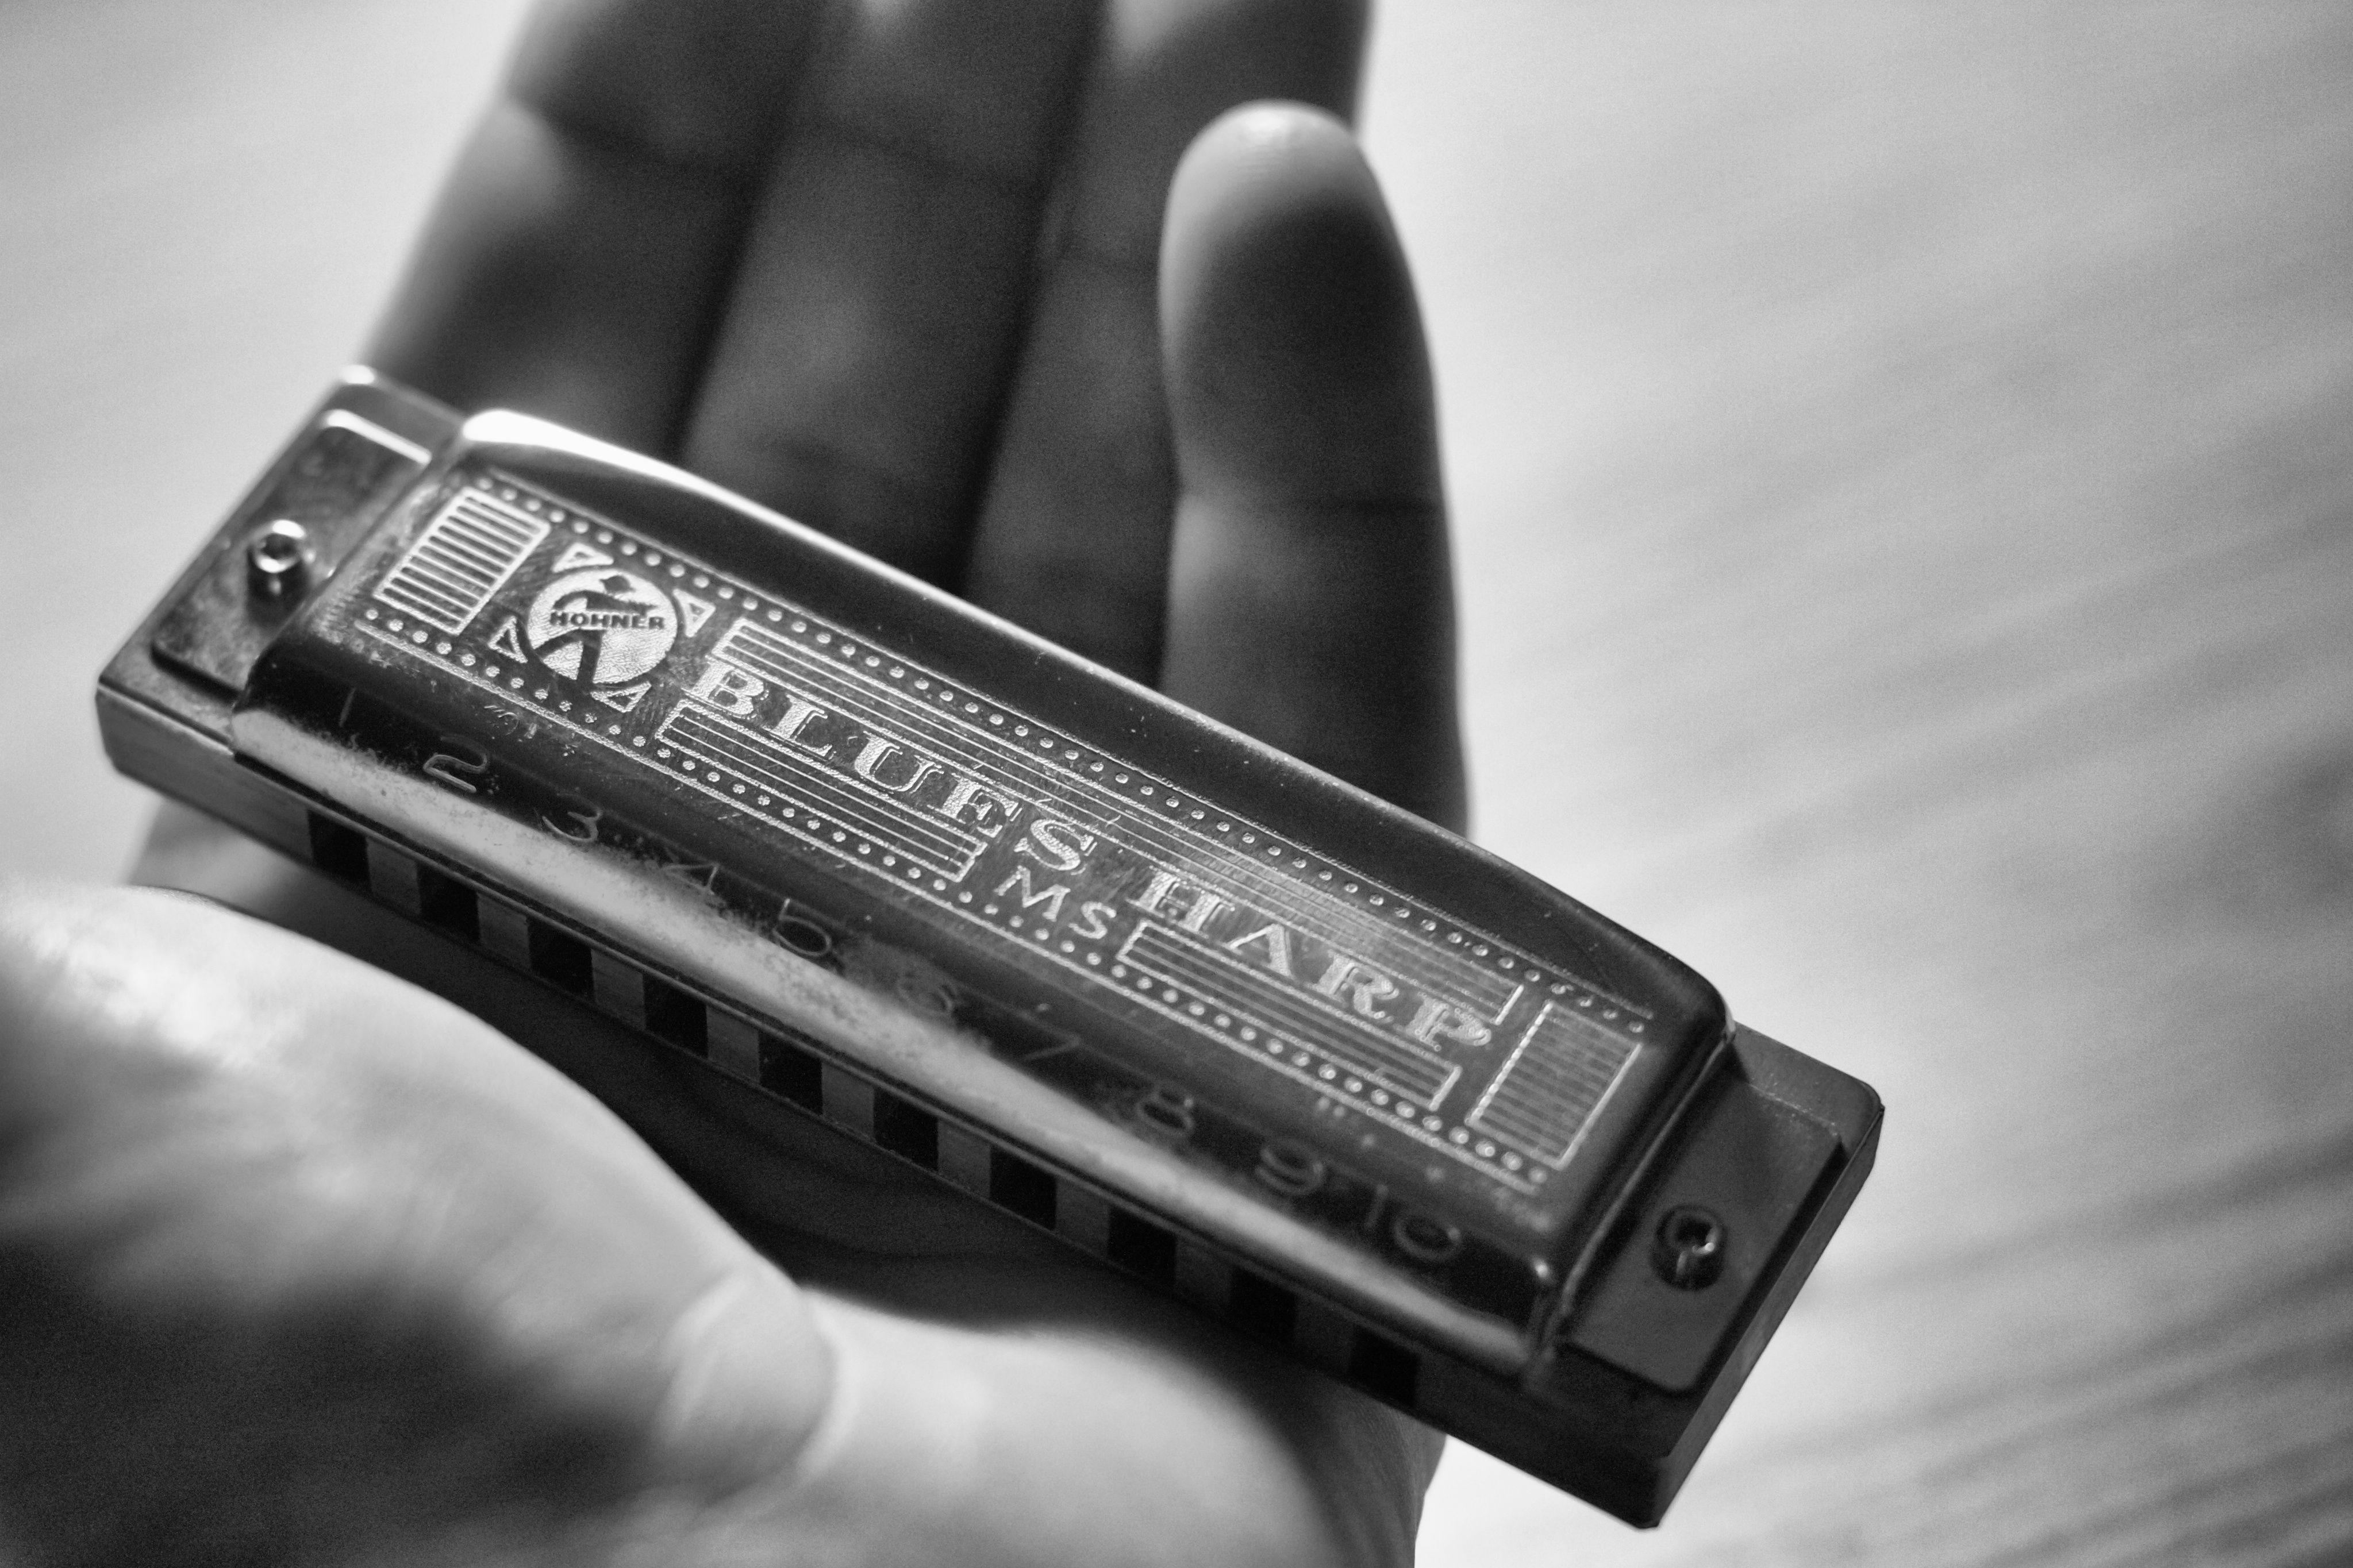
black and white, black, monochrome, musical instrument, close up, harmonica, bluesharp, 5cardflickr, monochrome photography, personal computer hardware, electronic instrument, woodwind instrument